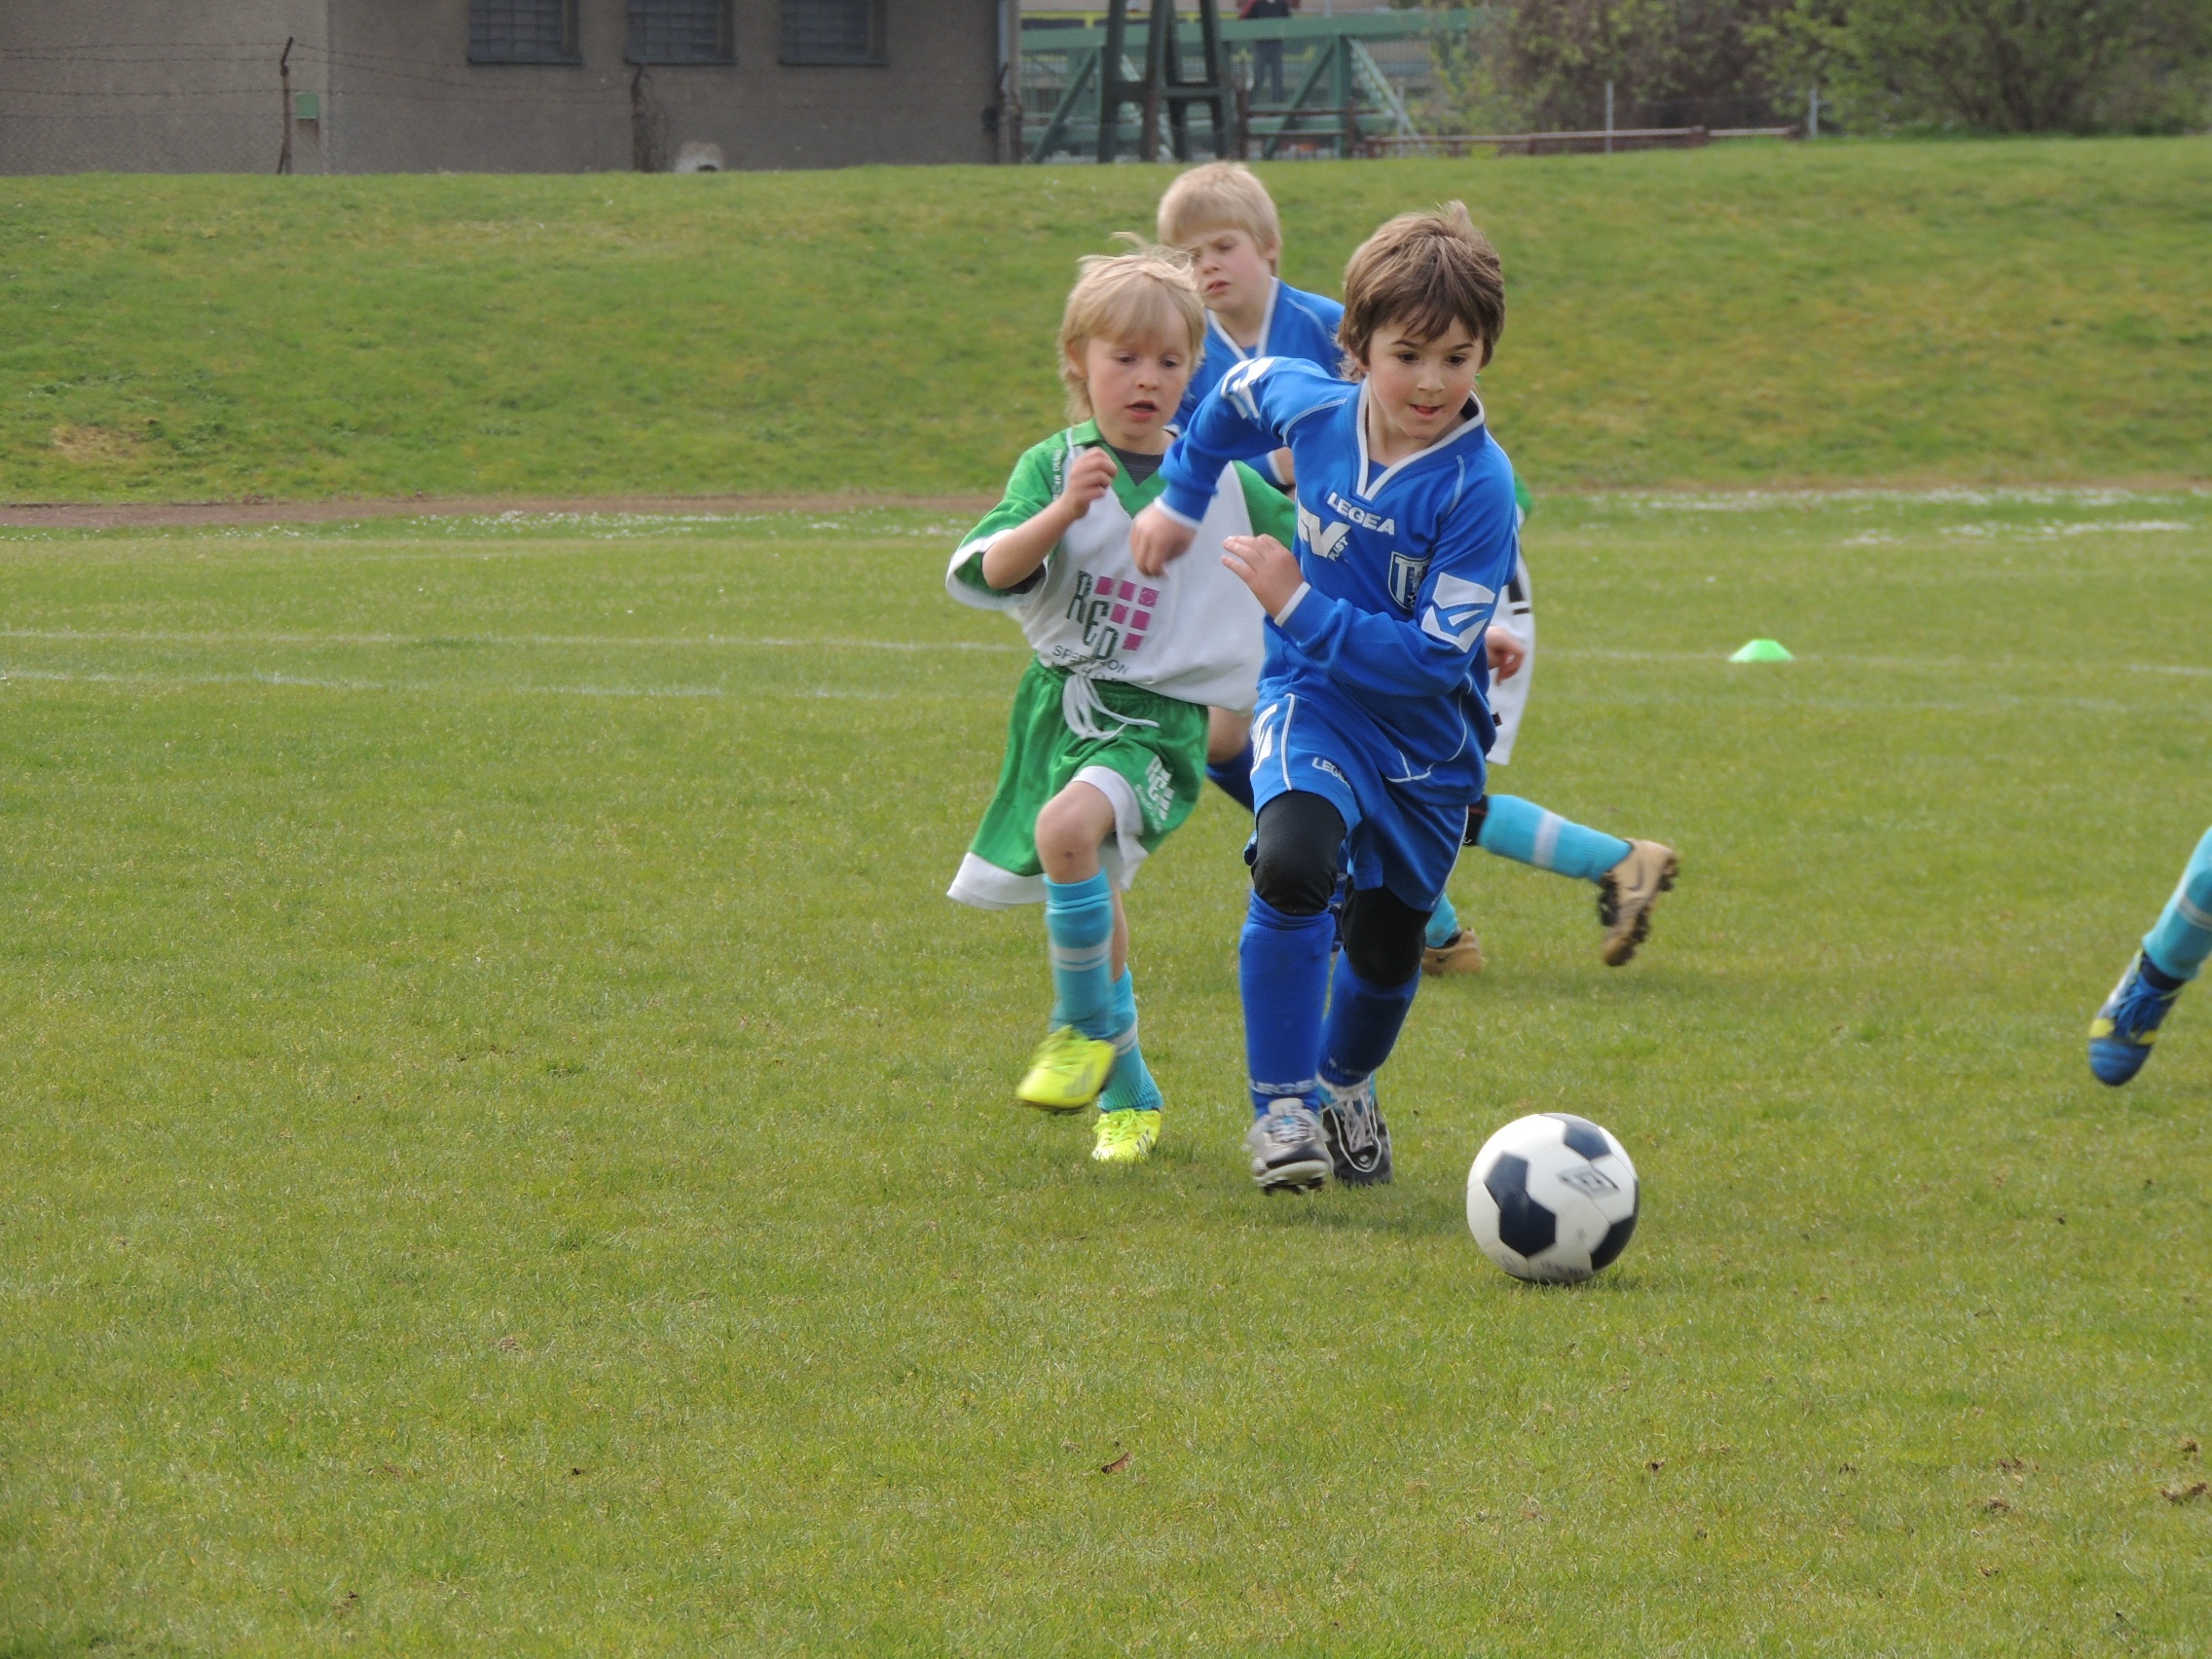
game, play, soccer, football, player, children, sports, ball, match, tournament, kick, football player, ball game, team sport, competition event